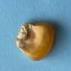
Maize quality: Bad